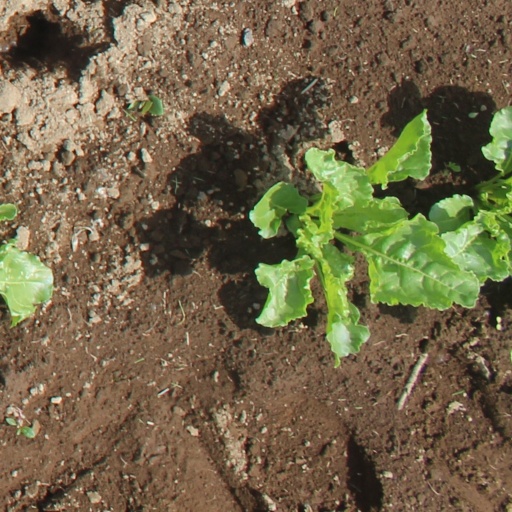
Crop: sugar beet